Kingdom of Chiang Mai

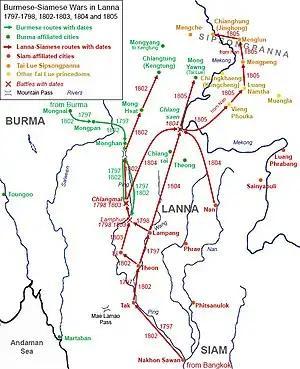
Expeditions by Lanna princedoms into northern Tai Khuen and Tai Lue states.

After decades of Burmese-Siamese Wars, Lanna, as the frontline battlegrounds, was ravaged by warfare and faced manpower shortage. After reestablishment of Chiang Mai in 1797, Kawila and other Lanna lords pursued the policy of "putting vegetables into baskets, putting people into towns" to wage wars to acquire manpower. Elimination of Burmese influence in Lanna in 1804 allowed Lanna lords to expand their dominions and military campaigns to the northernmost Tai princely states including Kengtung and Chiang Hung Sipsongpanna, which were known collectively as Lue-Khuen in Thai sources. Trans-Salween states to the east of Salween River had political and cultural affinity towards Lanna and centers other than Burma. These states were the main victims of Lanna's subjugations and subsequent forced resettlements into Lanna towns previously damaged and depopulated. In 1805, Thammalangka captured Mong Yawng. In the same year, around 10,000 people, including Tai Khuen people from Kengtung along with its "saopha" Sao Kawng Tai and Tai Lue people from Mong Yawng, were deported to settle in Chiang Mai and Lamphun, respectively, leading to foundation of Lamphun as the third princely seat in 1806. These major events were accompanied by minor rounds of deportation that gradually transferred population from northernmost Tai states into Lanna.